Tipstaff

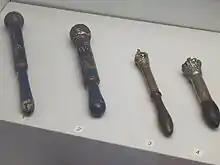
Tipstaves (the short clubs after which the office is named) on display at Bedford Museum

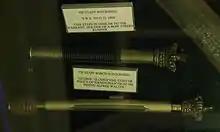
Police tipstaves in West Midlands Police Museum

The office of Tipstaff was originally military in nature. The Ordinances for Calais Act 1535 (27 Hen. 8. c. 63) stipulating the personnel required to man the English castle at Calais said that there should be: